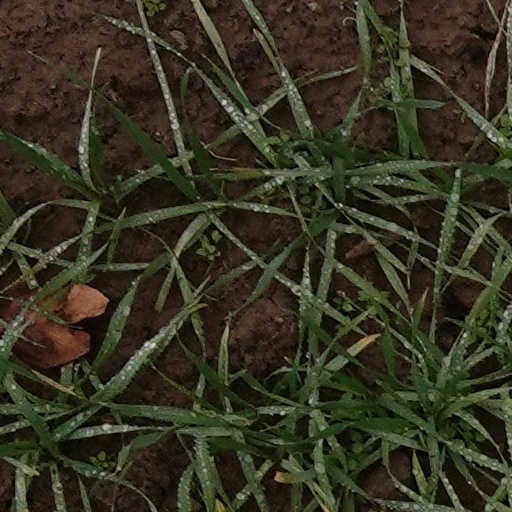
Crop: wheat